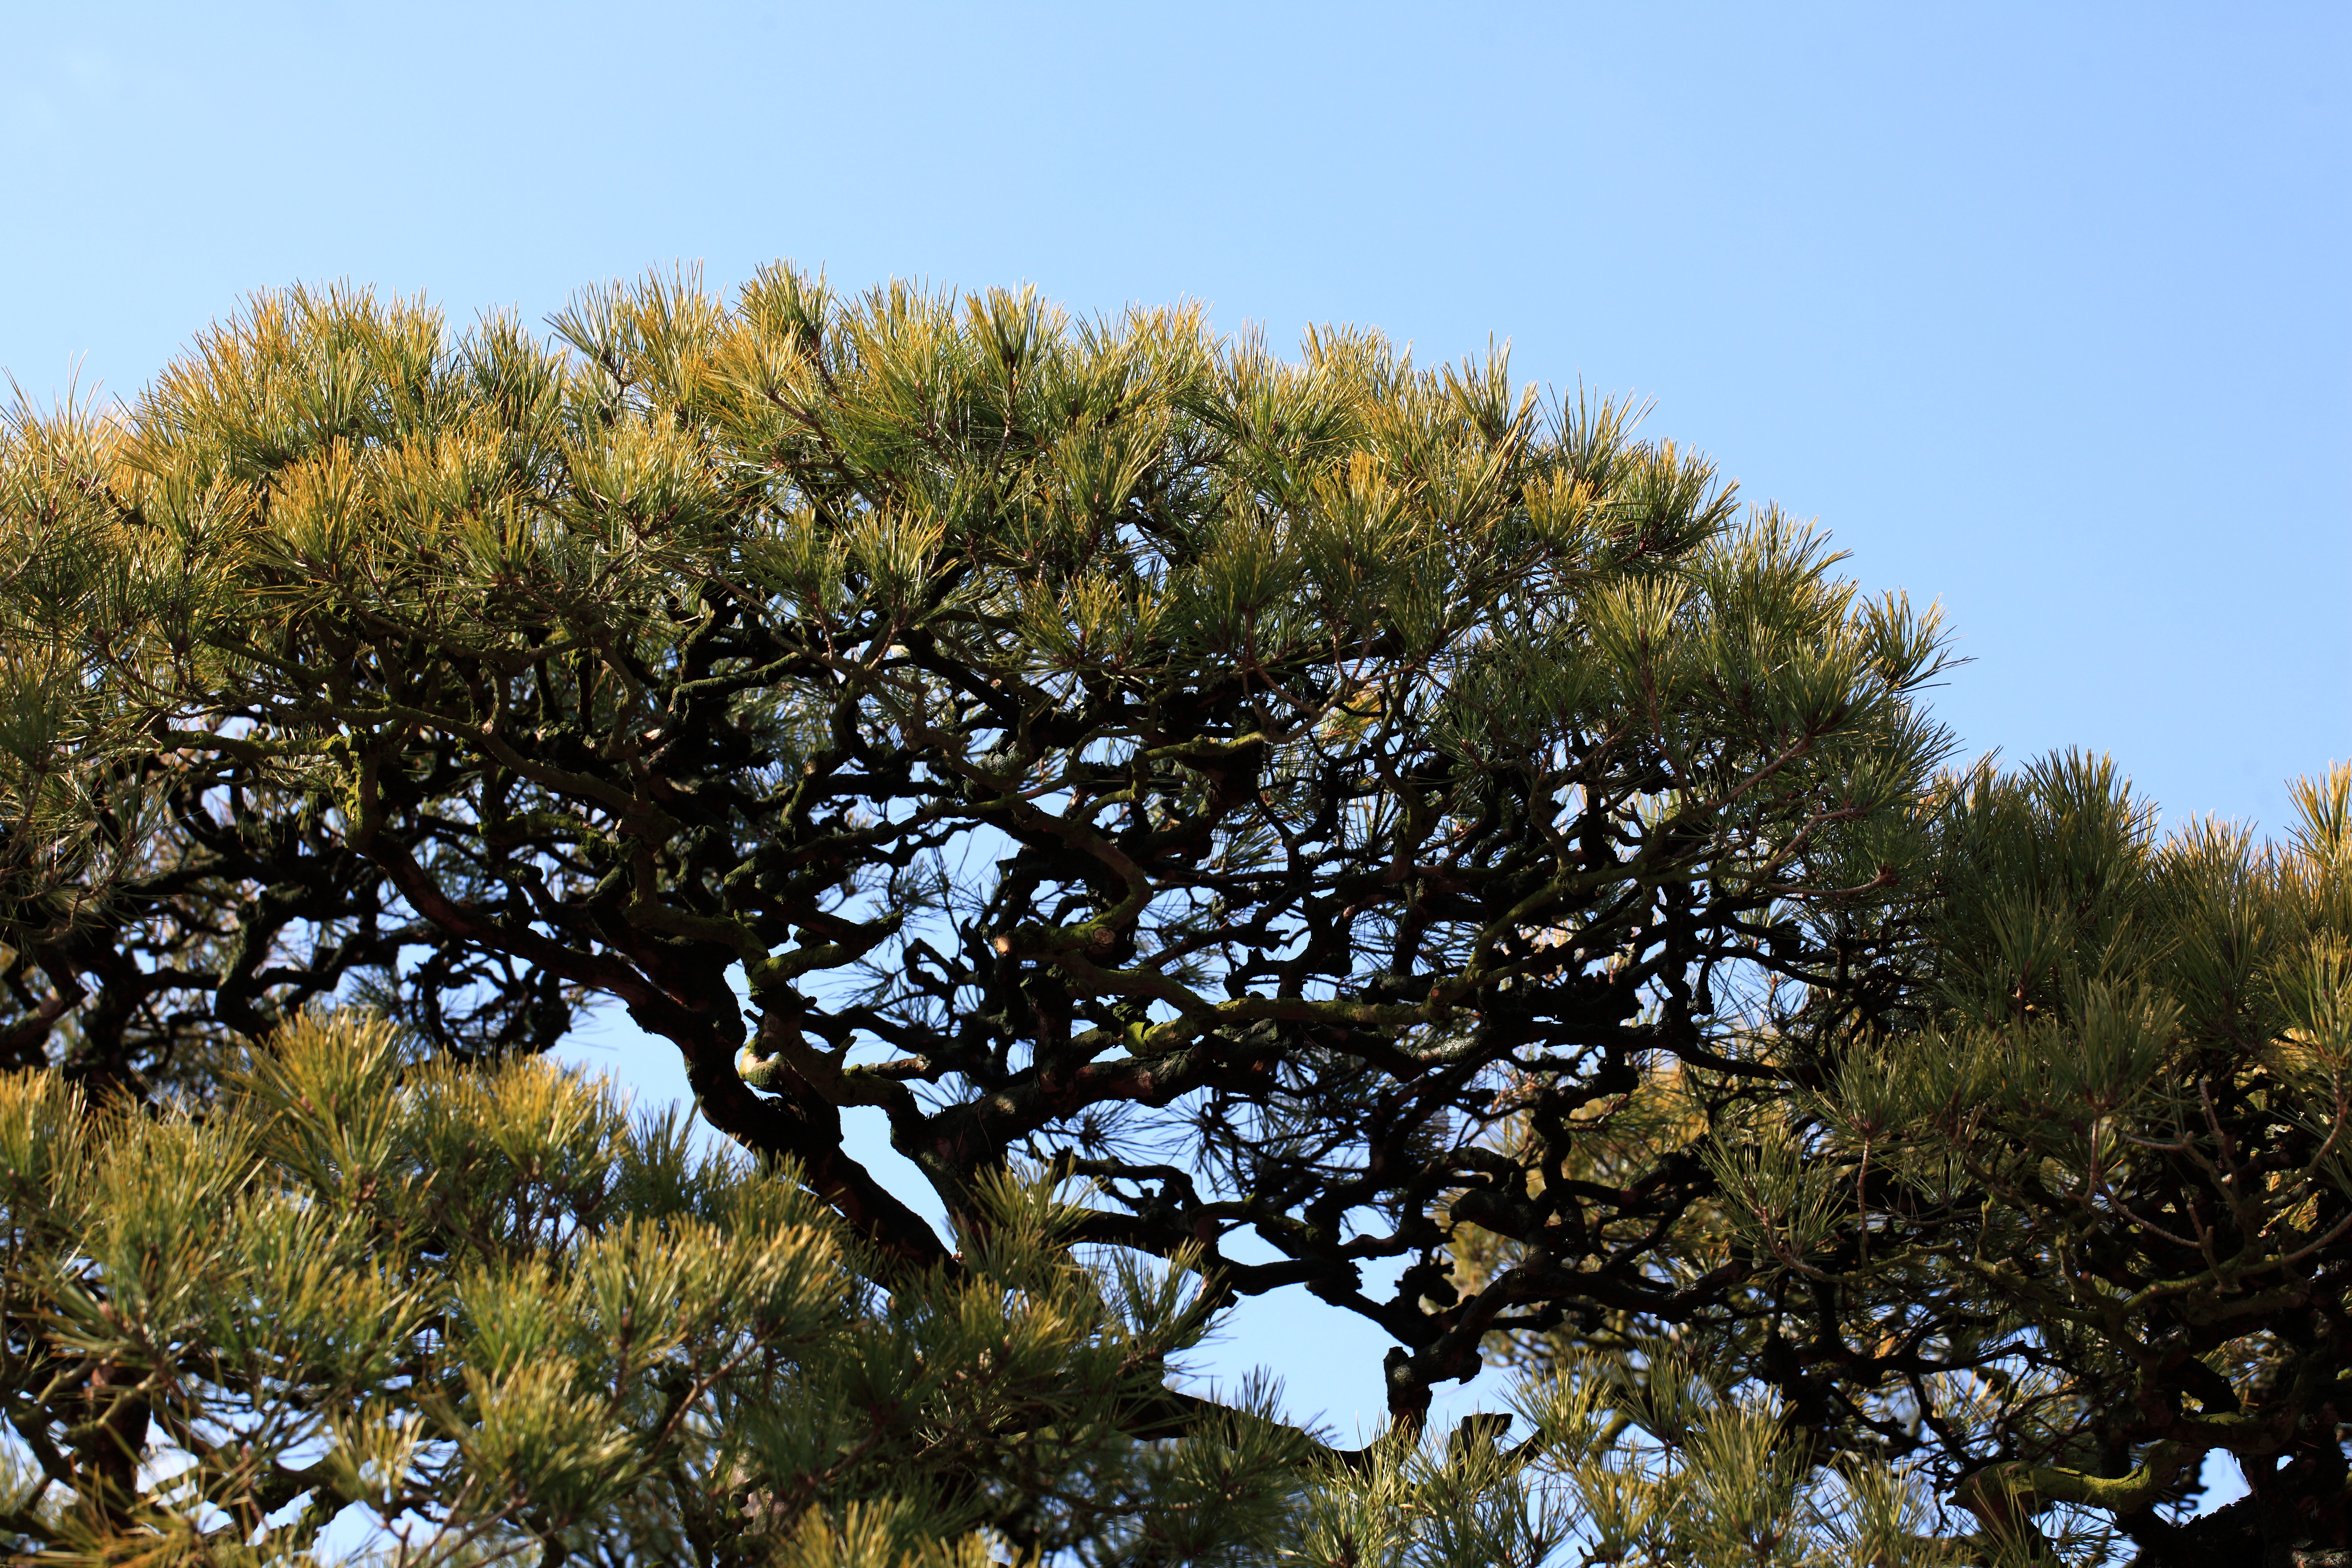
tree, nature, branch, plant, sky, leaf, flower, pine, high, evergreen, autumn, botany, flora, shrub, 5d, hires, markii, ecosystem, hi, res, resolution, pinus, kairakuen, ibarakiken, mitoshi, flowering plant, biome, woody plant, land plant